Epidaurus

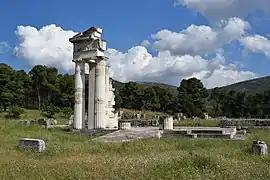

Epidaurus was a small city ("polis") in ancient Greece, on the Argolid Peninsula at the Saronic Gulf. Two modern towns bear the name Epidavros: "Palaia Epidavros" and "Nea Epidavros". Since 2010 they belong to the new municipality of Epidaurus, part of the regional unit of Argolis. The seat of the municipality is the town Lygourio. The nearby sanctuary of Asclepius and ancient theatre were inscribed on the UNESCO World Heritage List in 1988 because of their exemplary architecture and importance in the development and spread of healing sanctuaries and cults across the ancient Greek and Roman worlds.